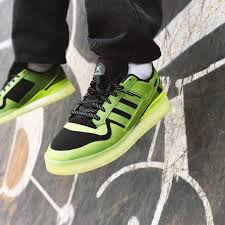
Label: Sneaker